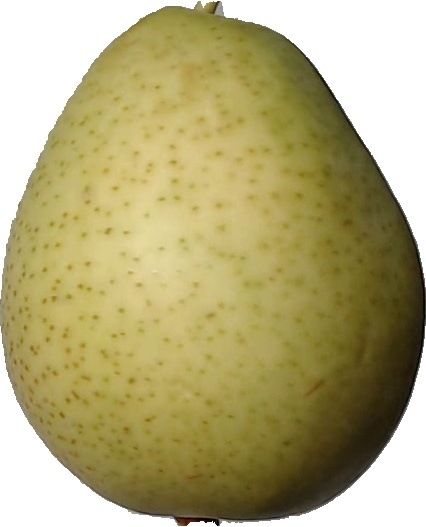
Label: pear_1